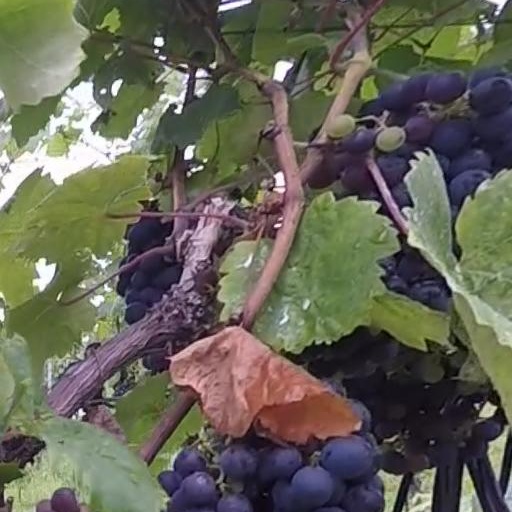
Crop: grape